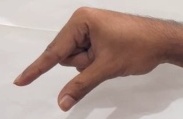
ASL sign: Q